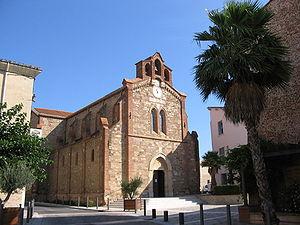
Eglise de St-Nazaire (Pyrénées Orientales)
Églises possédant un clocher-mur, ou clocher à peigne, clocher-arcade ou campenard.